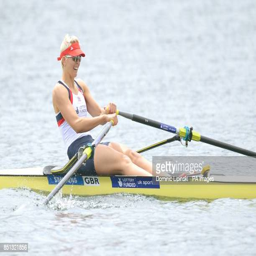
rower competes in her women 's single sculls heat during day